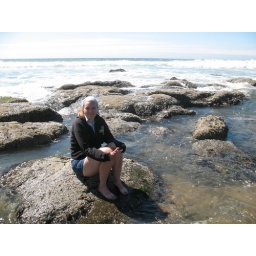
I sat on this rock to get my picture taken in front of the ocean at the beach in Lincoln City.